Cerebral hemisphere

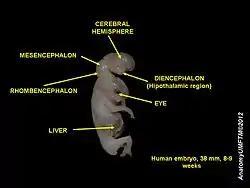
Cerebral hemispheres of a human embryo at 8 weeks.

Perceptual information is processed in both hemispheres, but is laterally partitioned: information from each side of the body is sent to the opposite hemisphere (visual information is partitioned somewhat differently, but still lateralized). Similarly, motor control signals sent out to the body also come from the hemisphere on the opposite side. Thus, hand preference (which hand someone prefers to use) is also related to hemisphere lateralization.